Moffat Hills

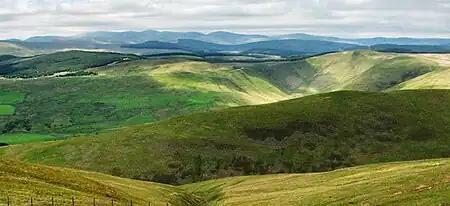
From Hartfell looking west to the great bowl among the hills that is the Devil's Beef Tub (in sunlight) with Annanhead to the right of the picture above the Beef Tub. The M74 and main west coast rail line corridor lies in the valley beyond that and the Lowther hills are in the distance. The lush green valley of the river Annan (Annandale) is in the left foreground and the A701 climbs up from left to right above this valley from Moffat town to Annanhead, Tweedsmuir and, eventually, Edinburgh.

The classic route here is to park at Annanhead above the Devil's Beef Tub (room for several vehicles there) and walk up over Annanhead Hill, Great Hill and Chalk Rig Edge to Whitehope Heights, a route which goes round the top of the Beef Tub. From Whitehope Heights most walkers would choose to go on to the top of Hartfell.